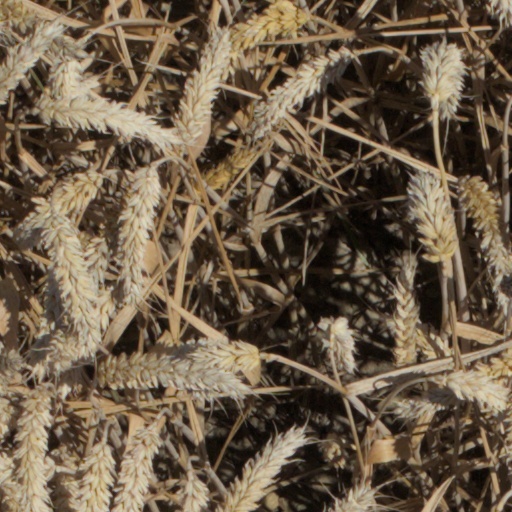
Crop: wheat